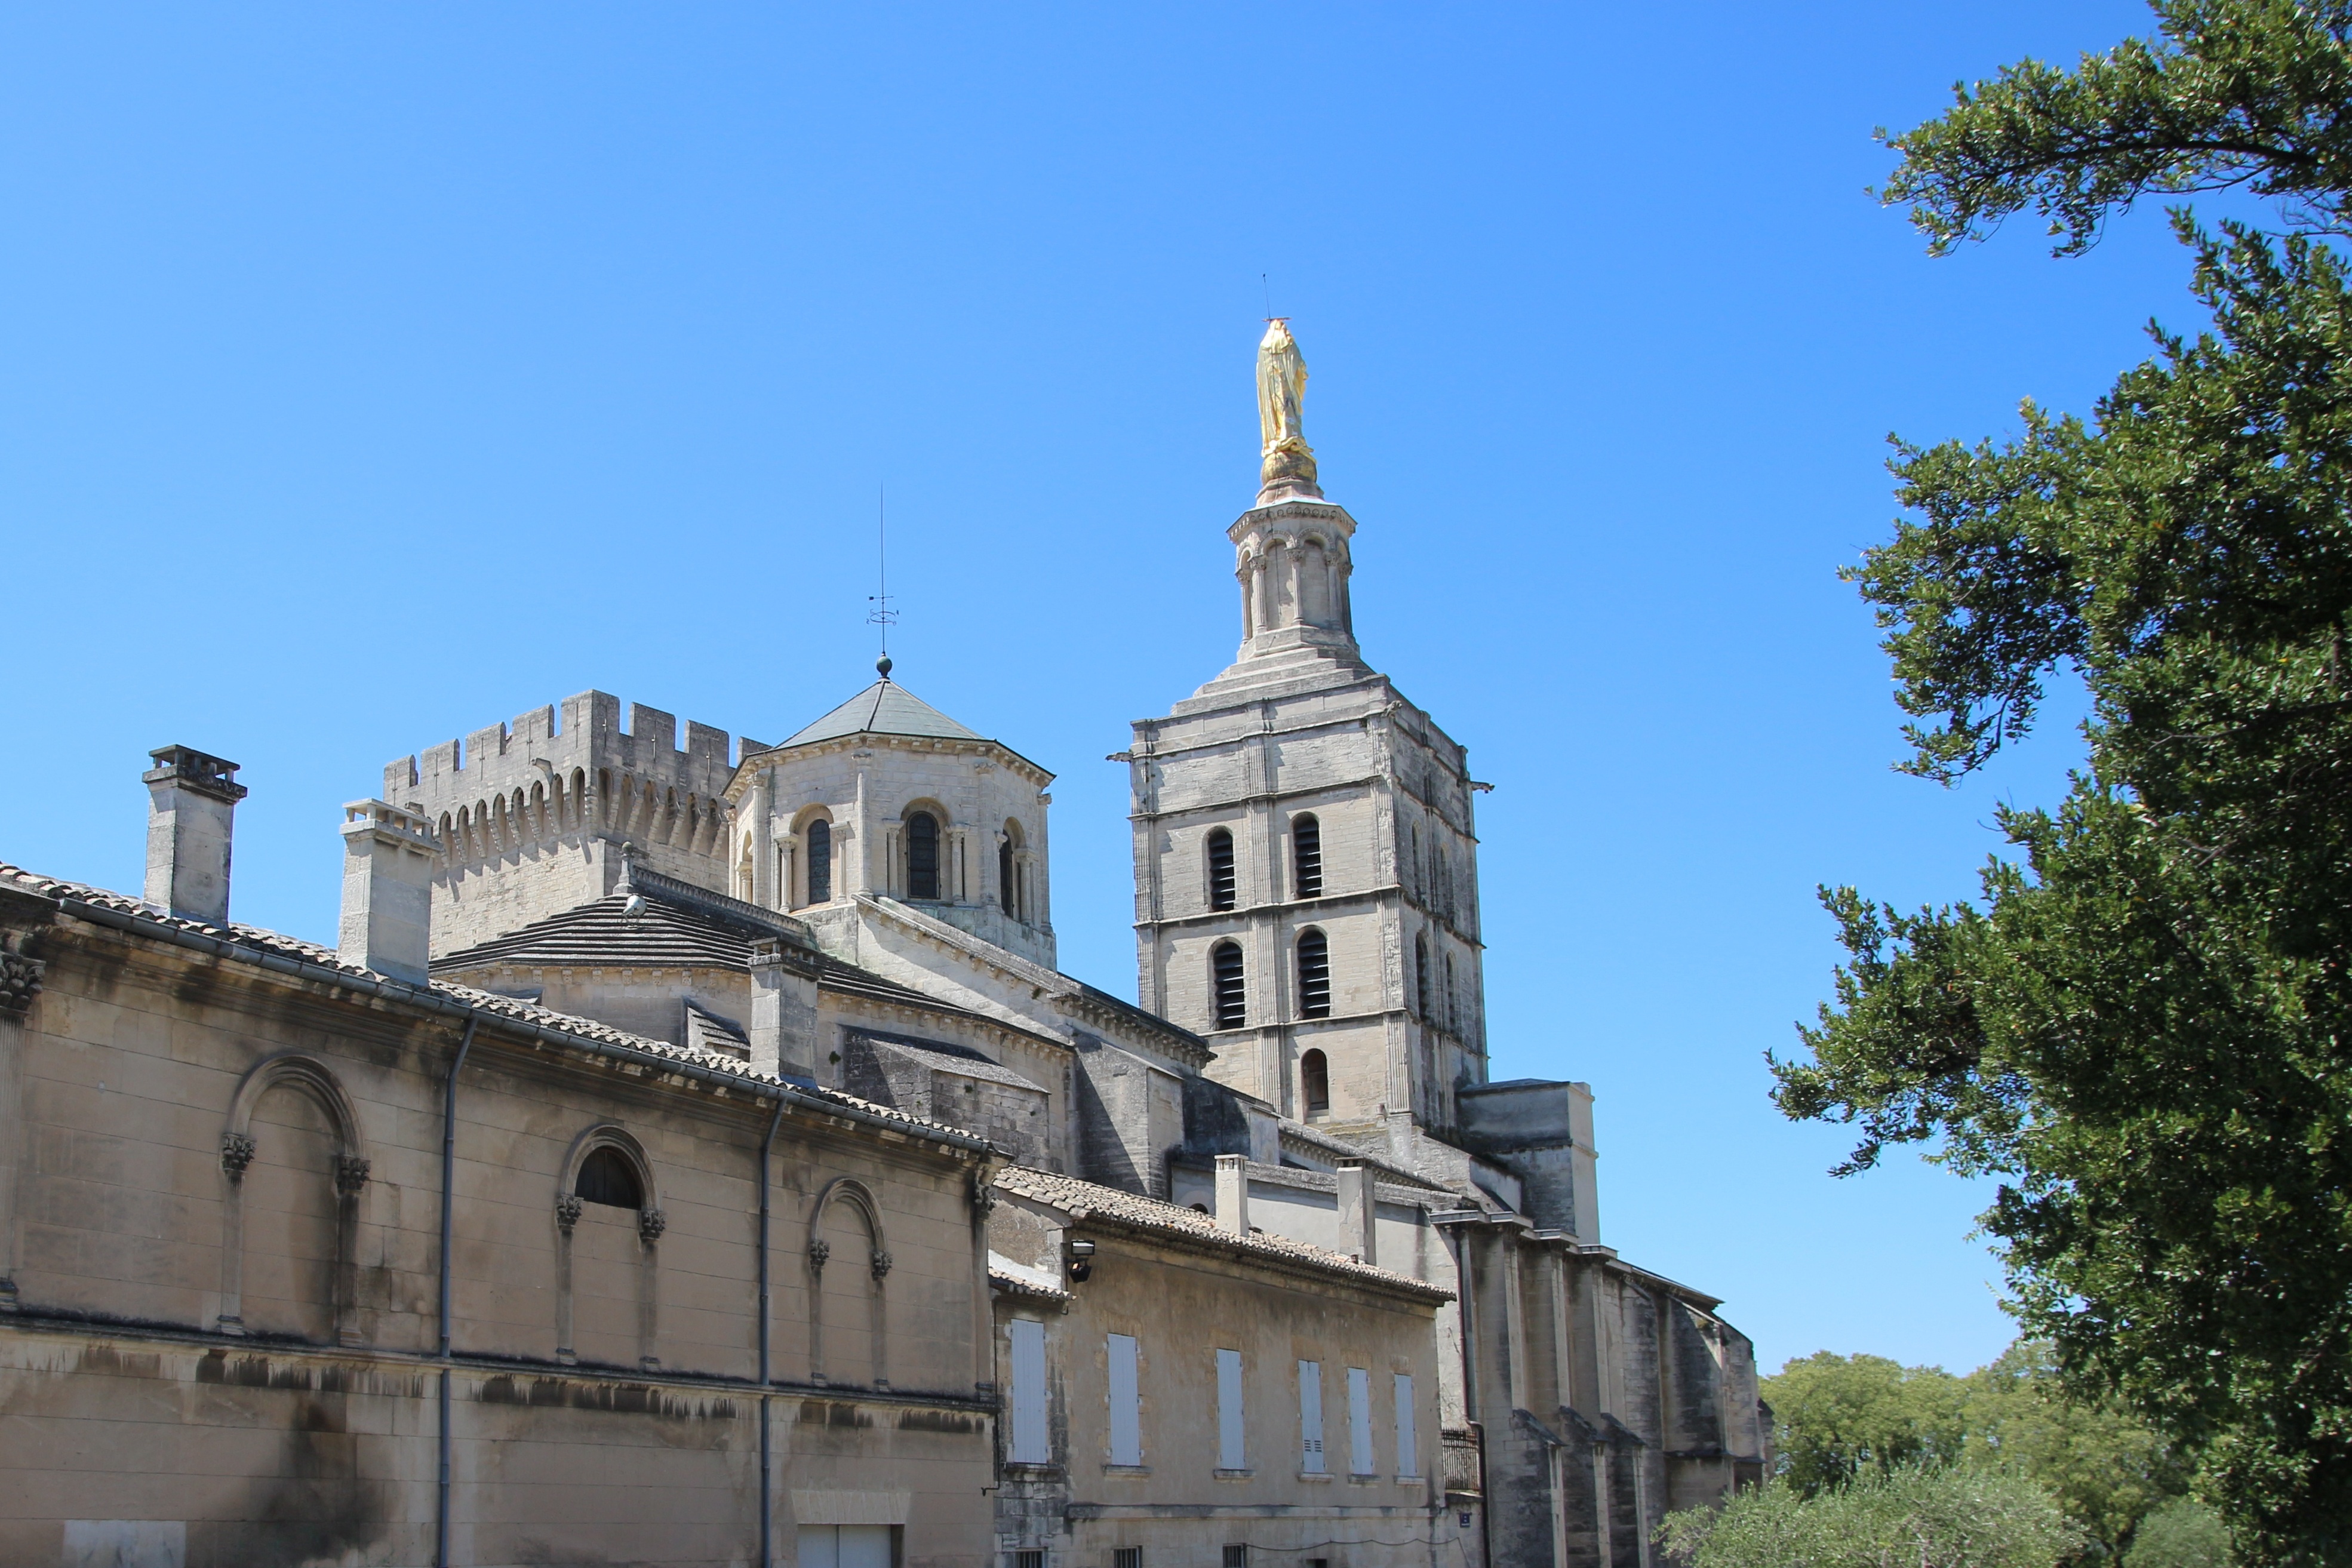
architecture, town, building, france, landmark, church, cathedral, place of worship, places of interest, monastery, synagogue, pope, tourist attraction, basilica, avignon, imposing, south of france, palais des papes, historic site